Pride Month

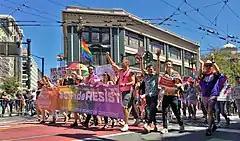
A 2018 pride parade in San Francisco, California

Pride Month, sometimes specified as LGBTQ Pride Month, is a month-long observance dedicated to the celebration of LGBTQ pride, commemorating the contributions of lesbian, gay, bisexual, transgender and queer (LGBTQ) culture and community. Pride Month is observed in June in the United States, coinciding with the anniversary of the 1969 Stonewall riots, a series of gay liberation protests.